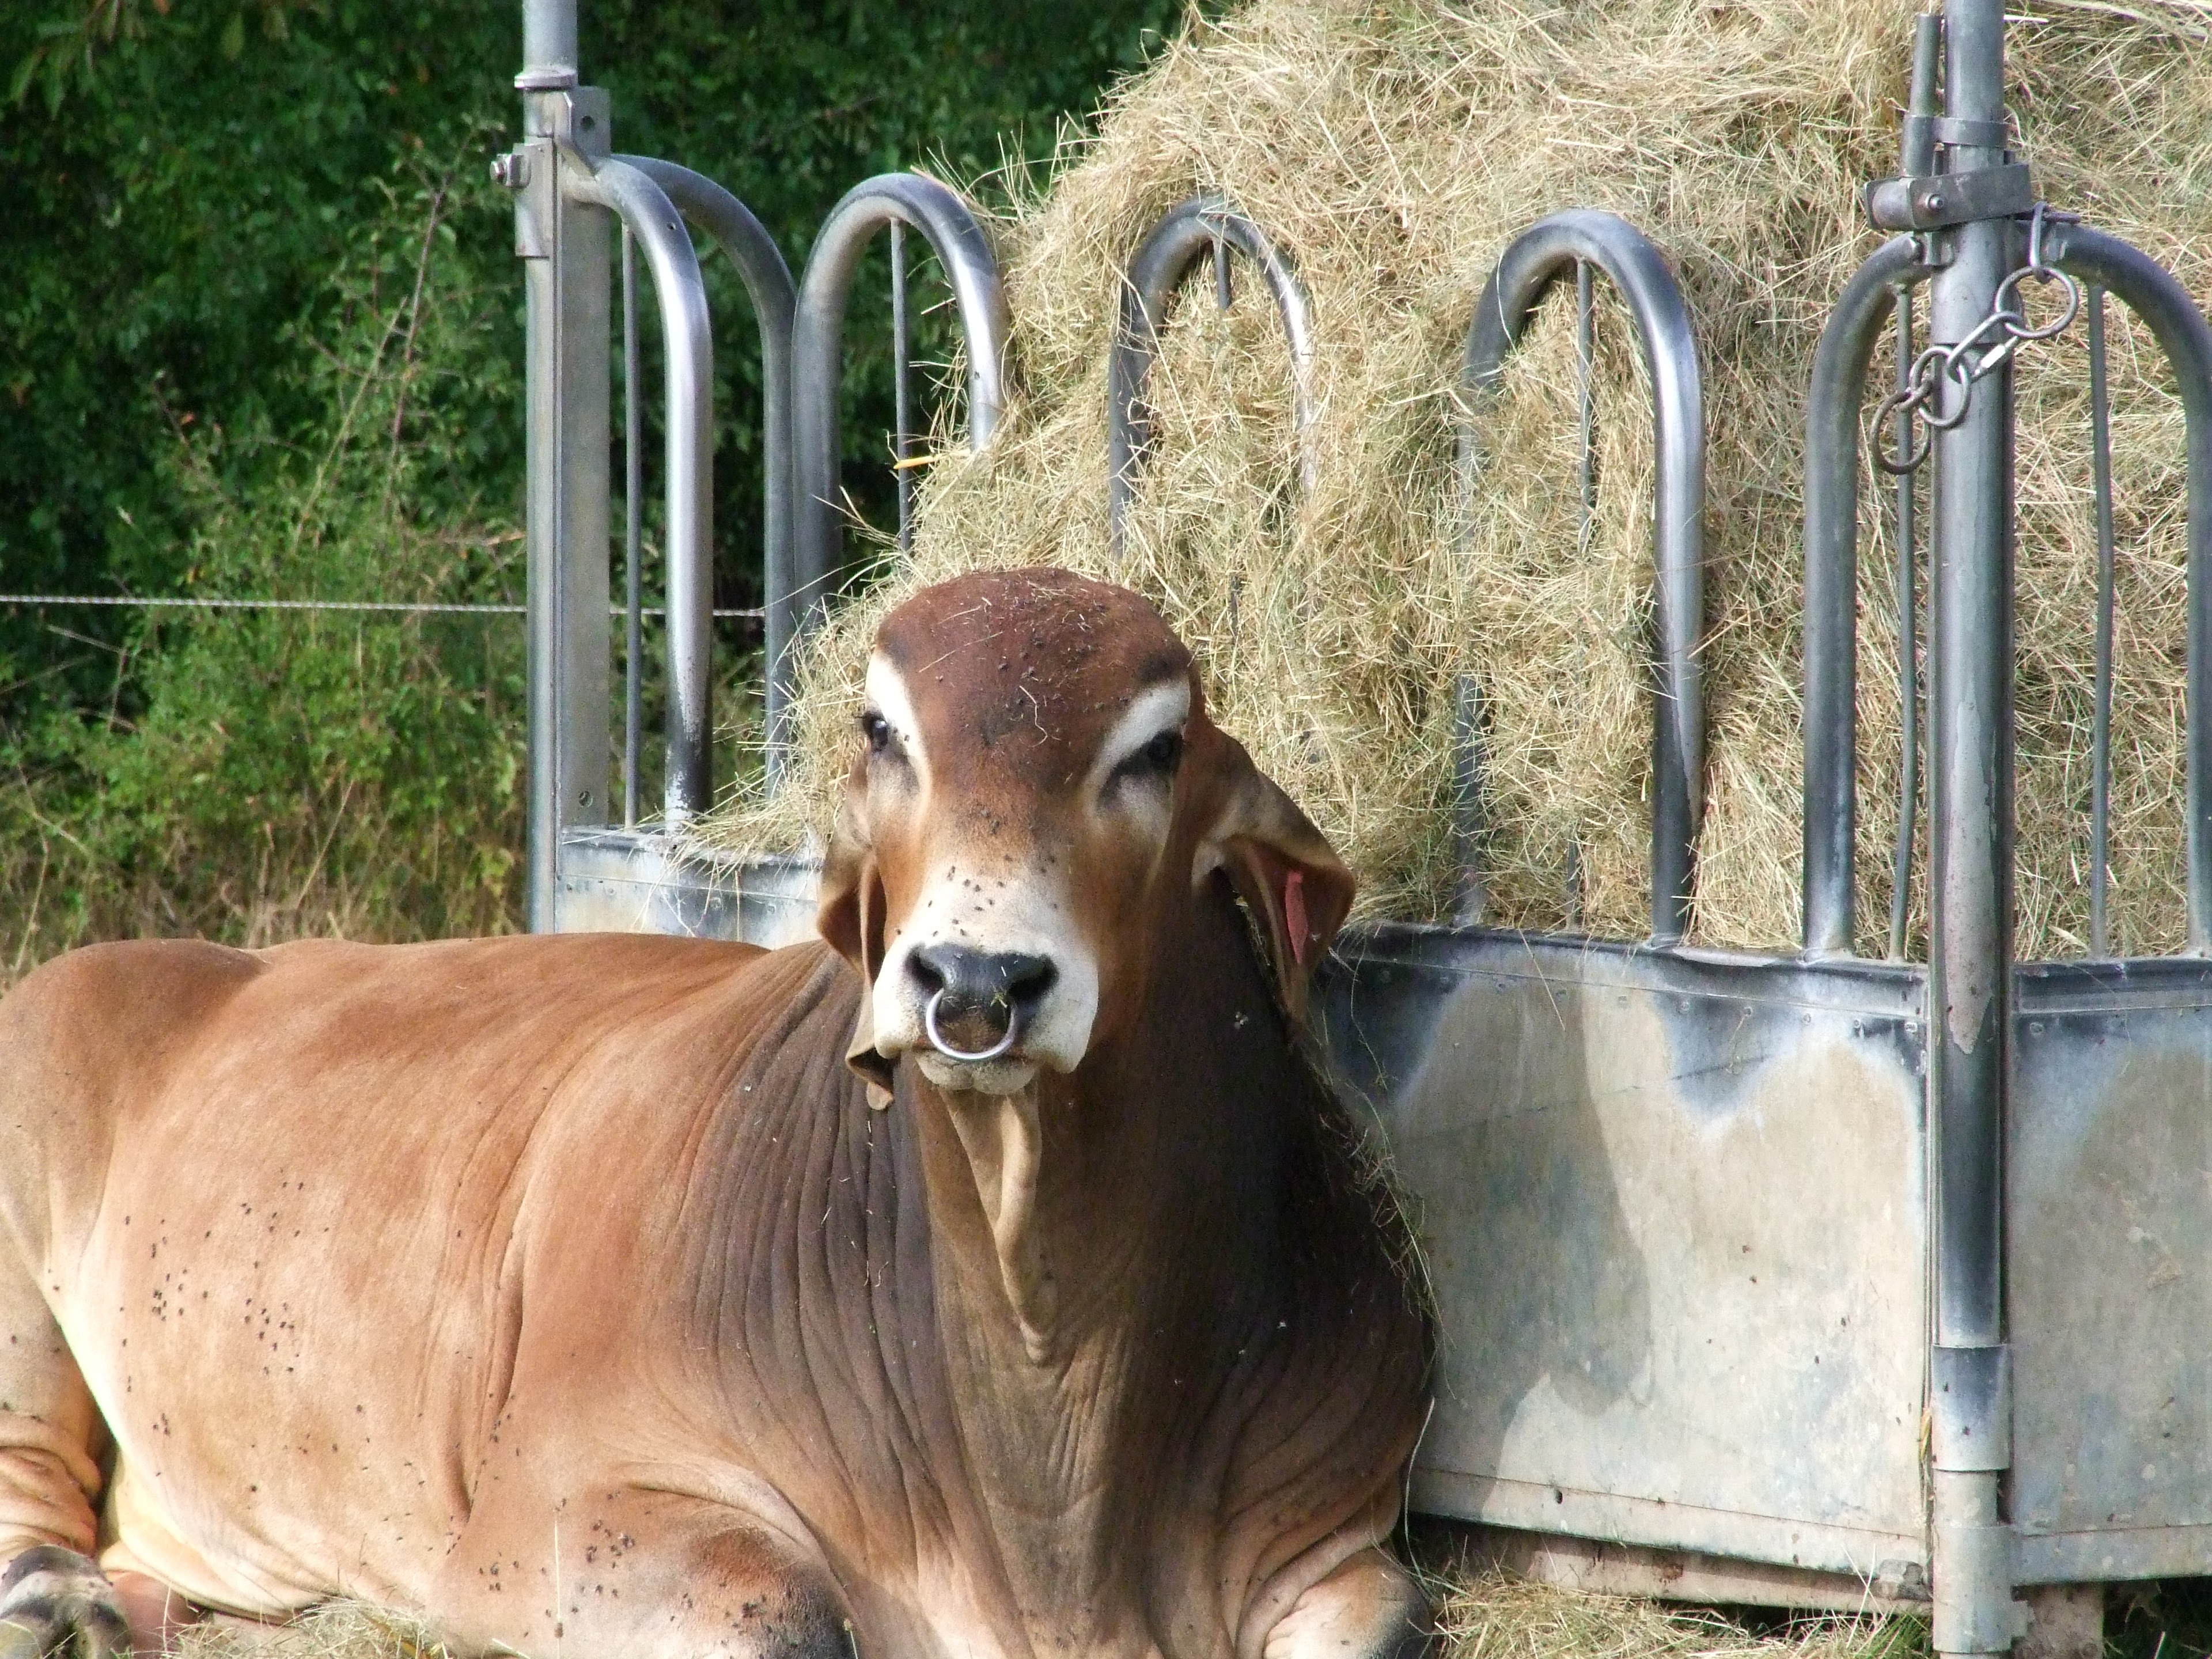
wildlife, zoo, horn, mammal, fauna, bull, goats, ox, imposing, indian rind, brahma rind, indian cattle, meat supplier, breed cattle, cattle like mammal, cow goat family